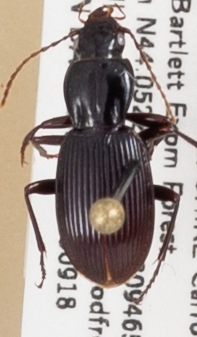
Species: Pterostichus tristis
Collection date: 2019-09-18
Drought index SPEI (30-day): -0.226
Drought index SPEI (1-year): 1.01
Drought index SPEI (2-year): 0.6652